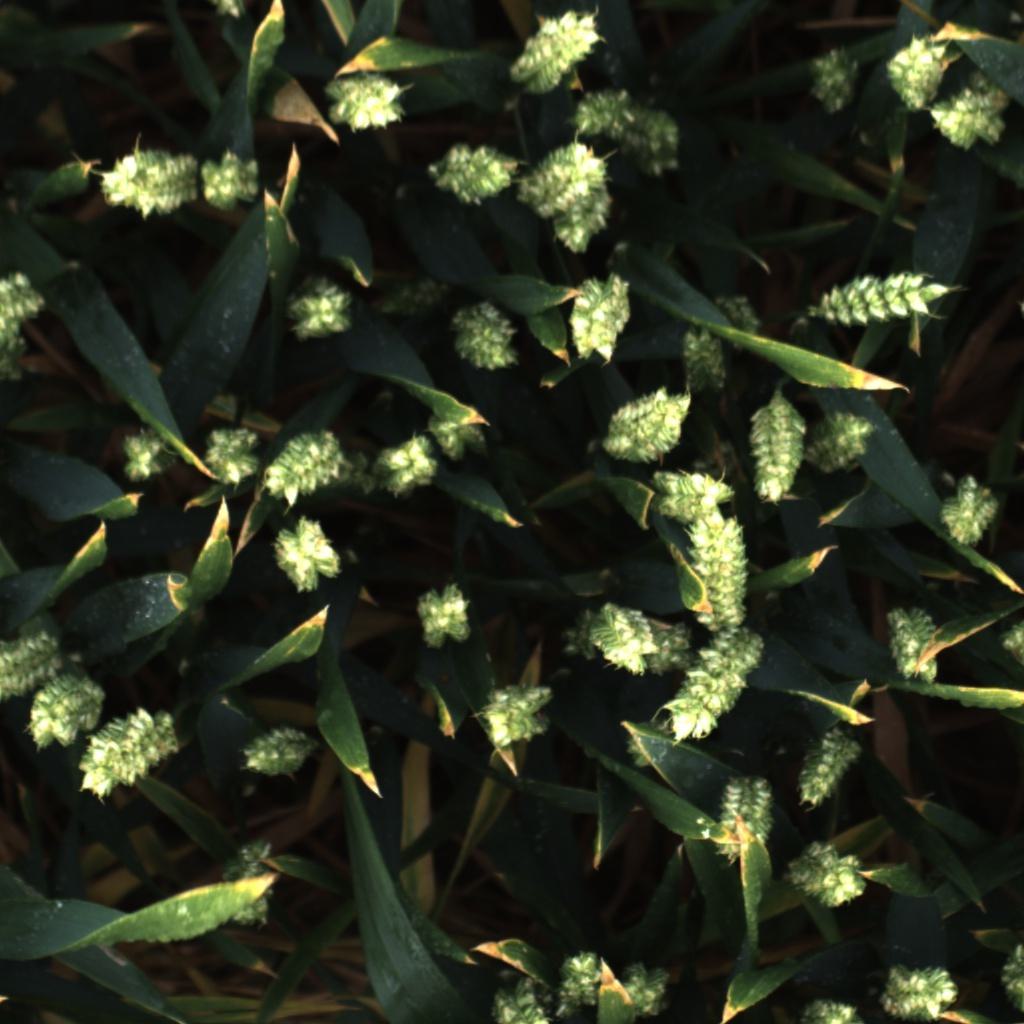
Country: UK
Location: Rothamsted
Wheat development stage: Filling - Ripening